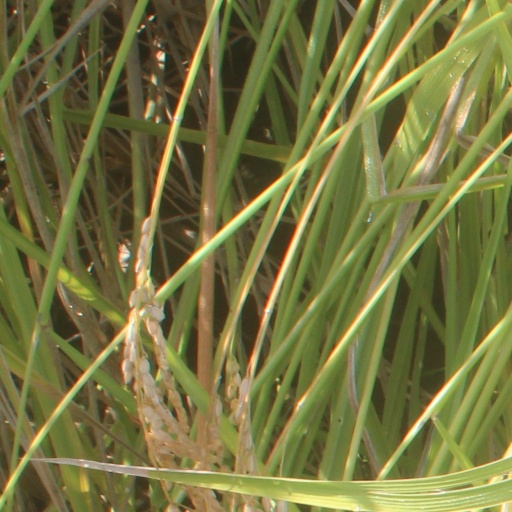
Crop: rice